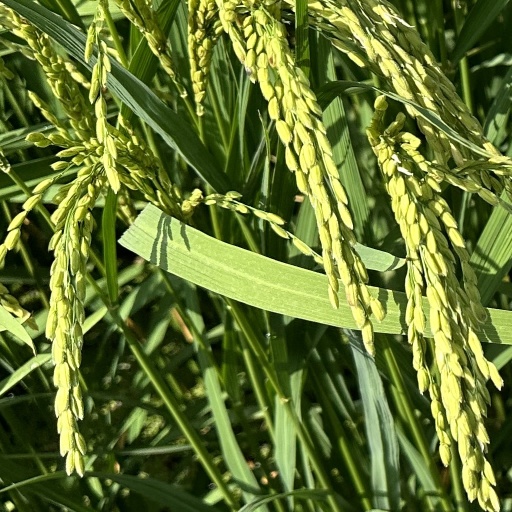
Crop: rice